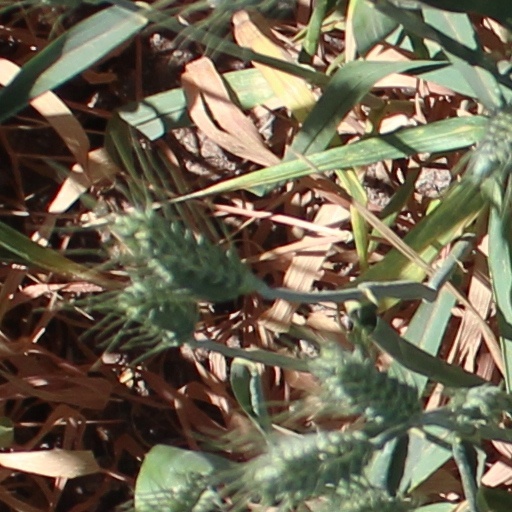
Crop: wheat